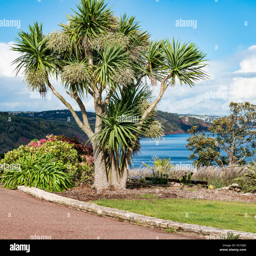
path on the cliff top promenade .